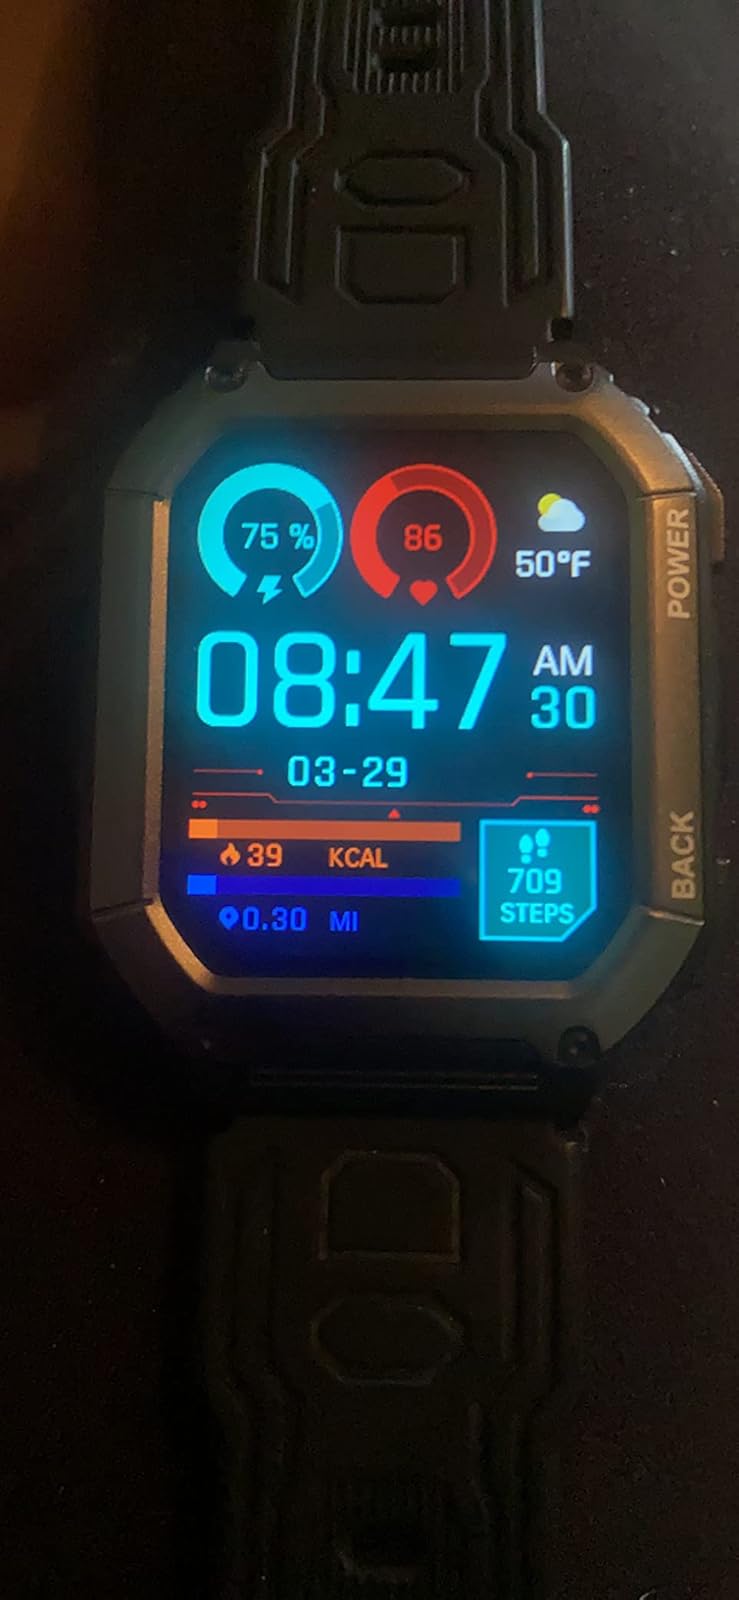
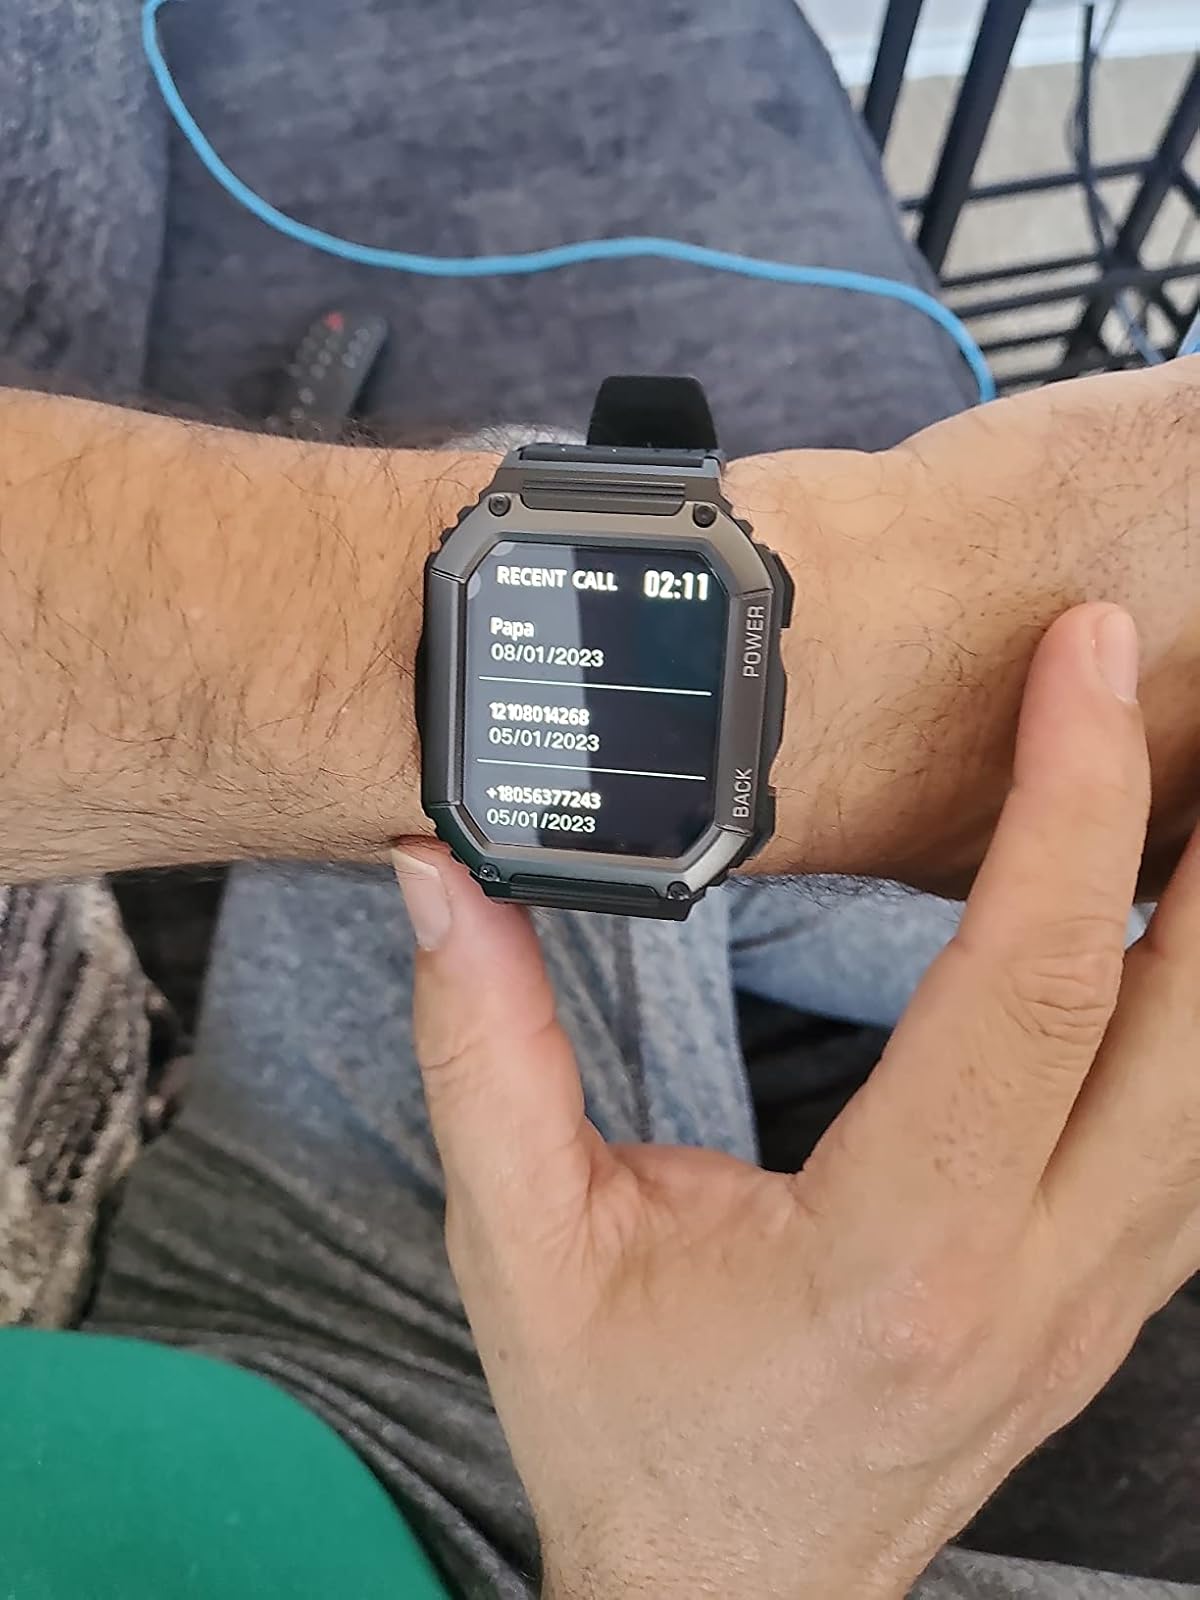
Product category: smartwatch
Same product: yes